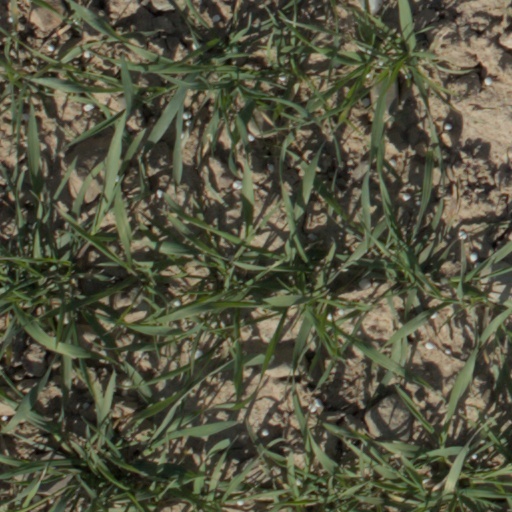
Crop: wheat